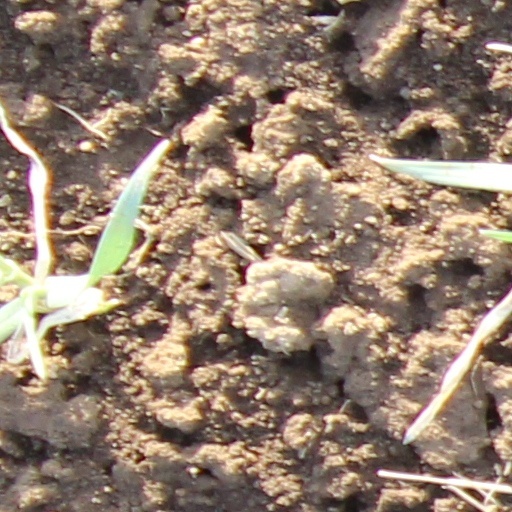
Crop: wheat